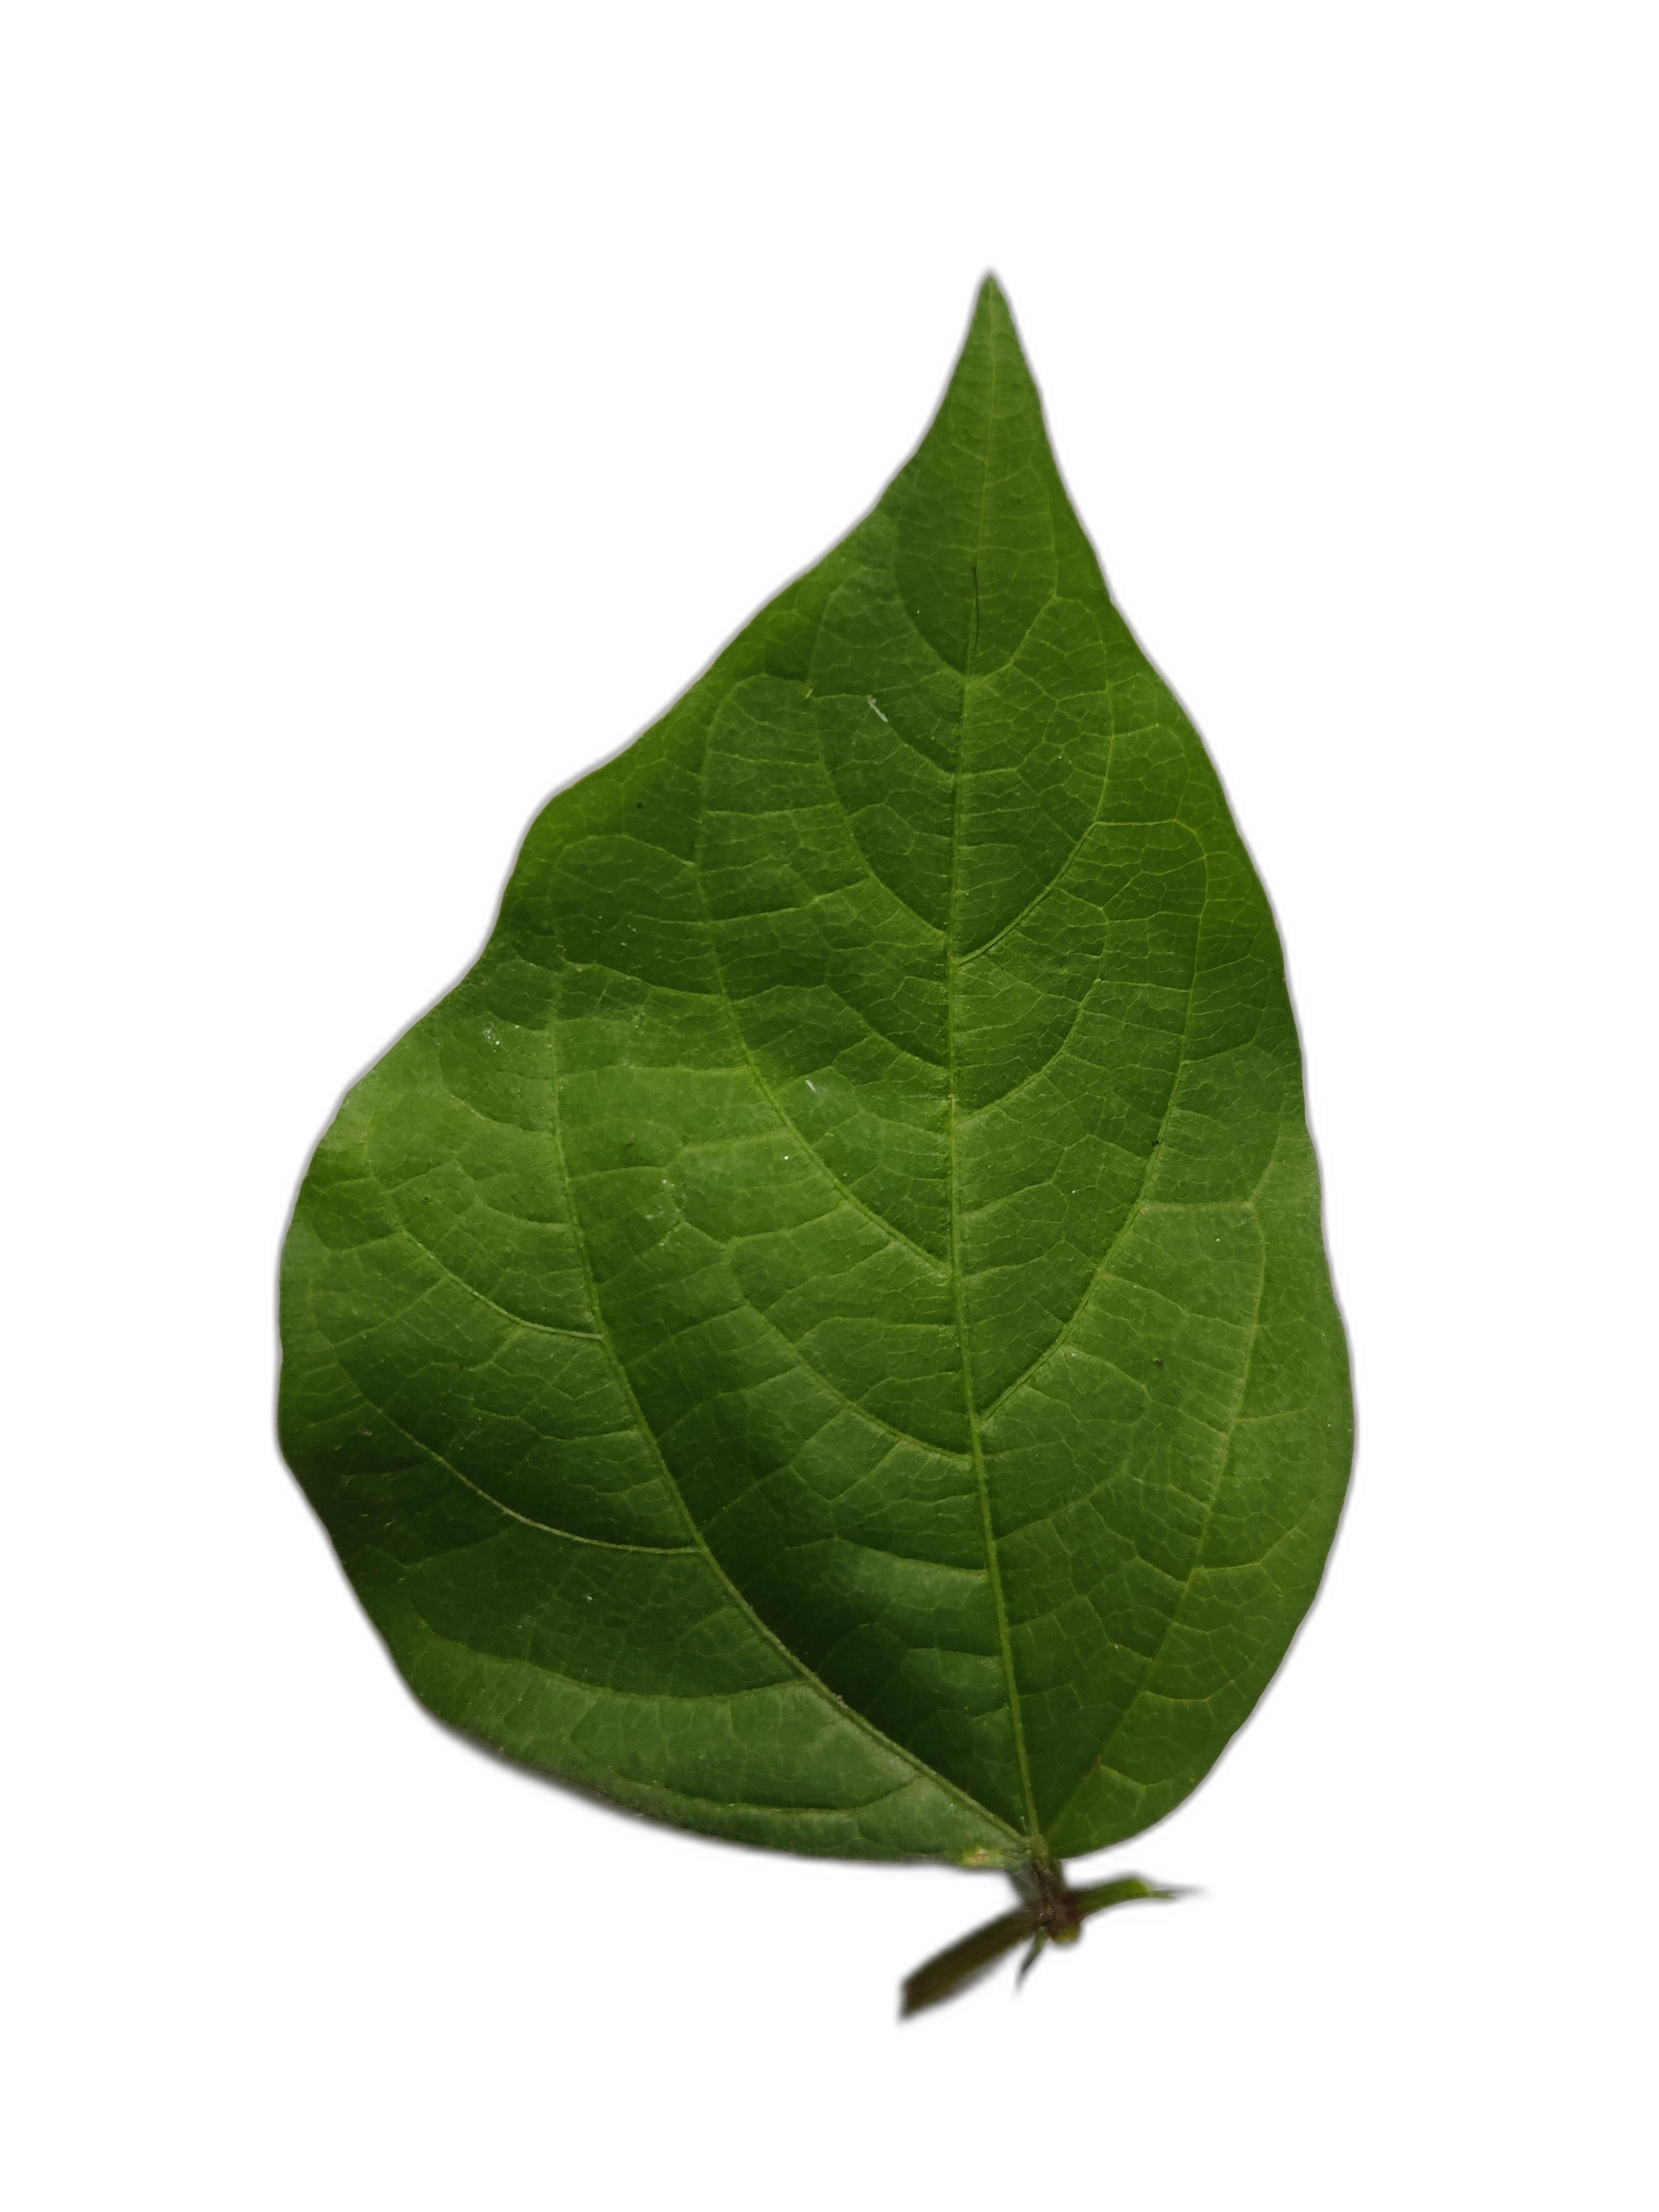
Label: Healthy